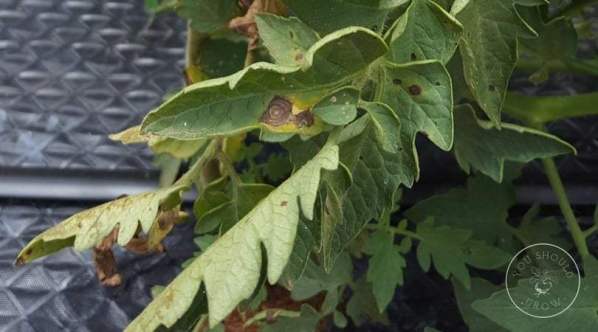
Labels: Tomato Early blight leaf, Tomato Early blight leaf, Potato leaf early blight, Potato leaf early blight